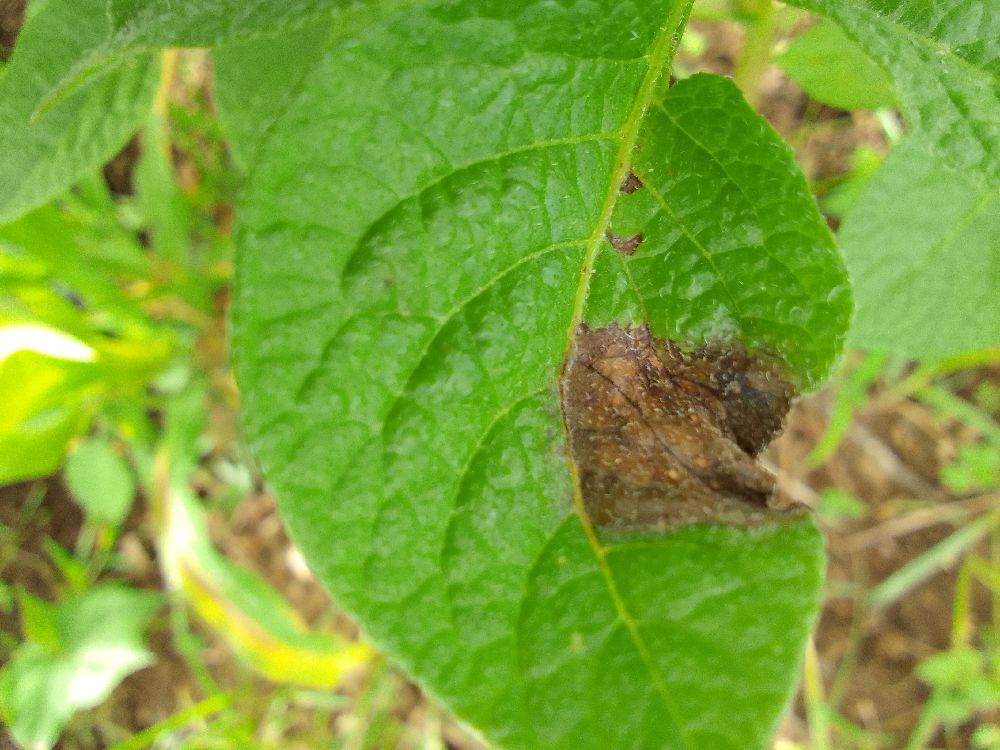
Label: Late blight